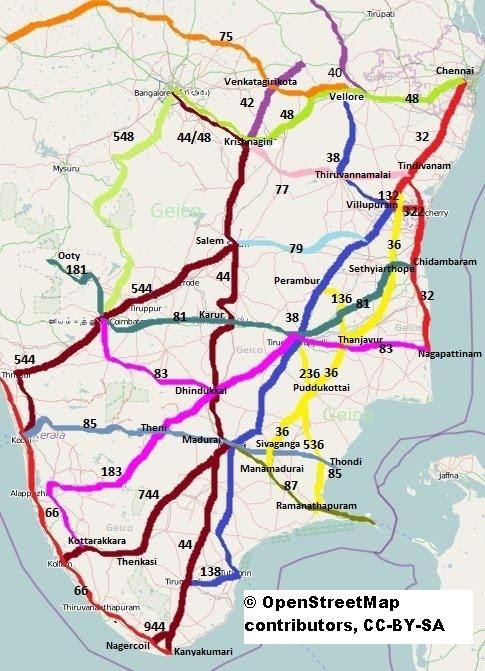
TamilNadu with New NH numbers